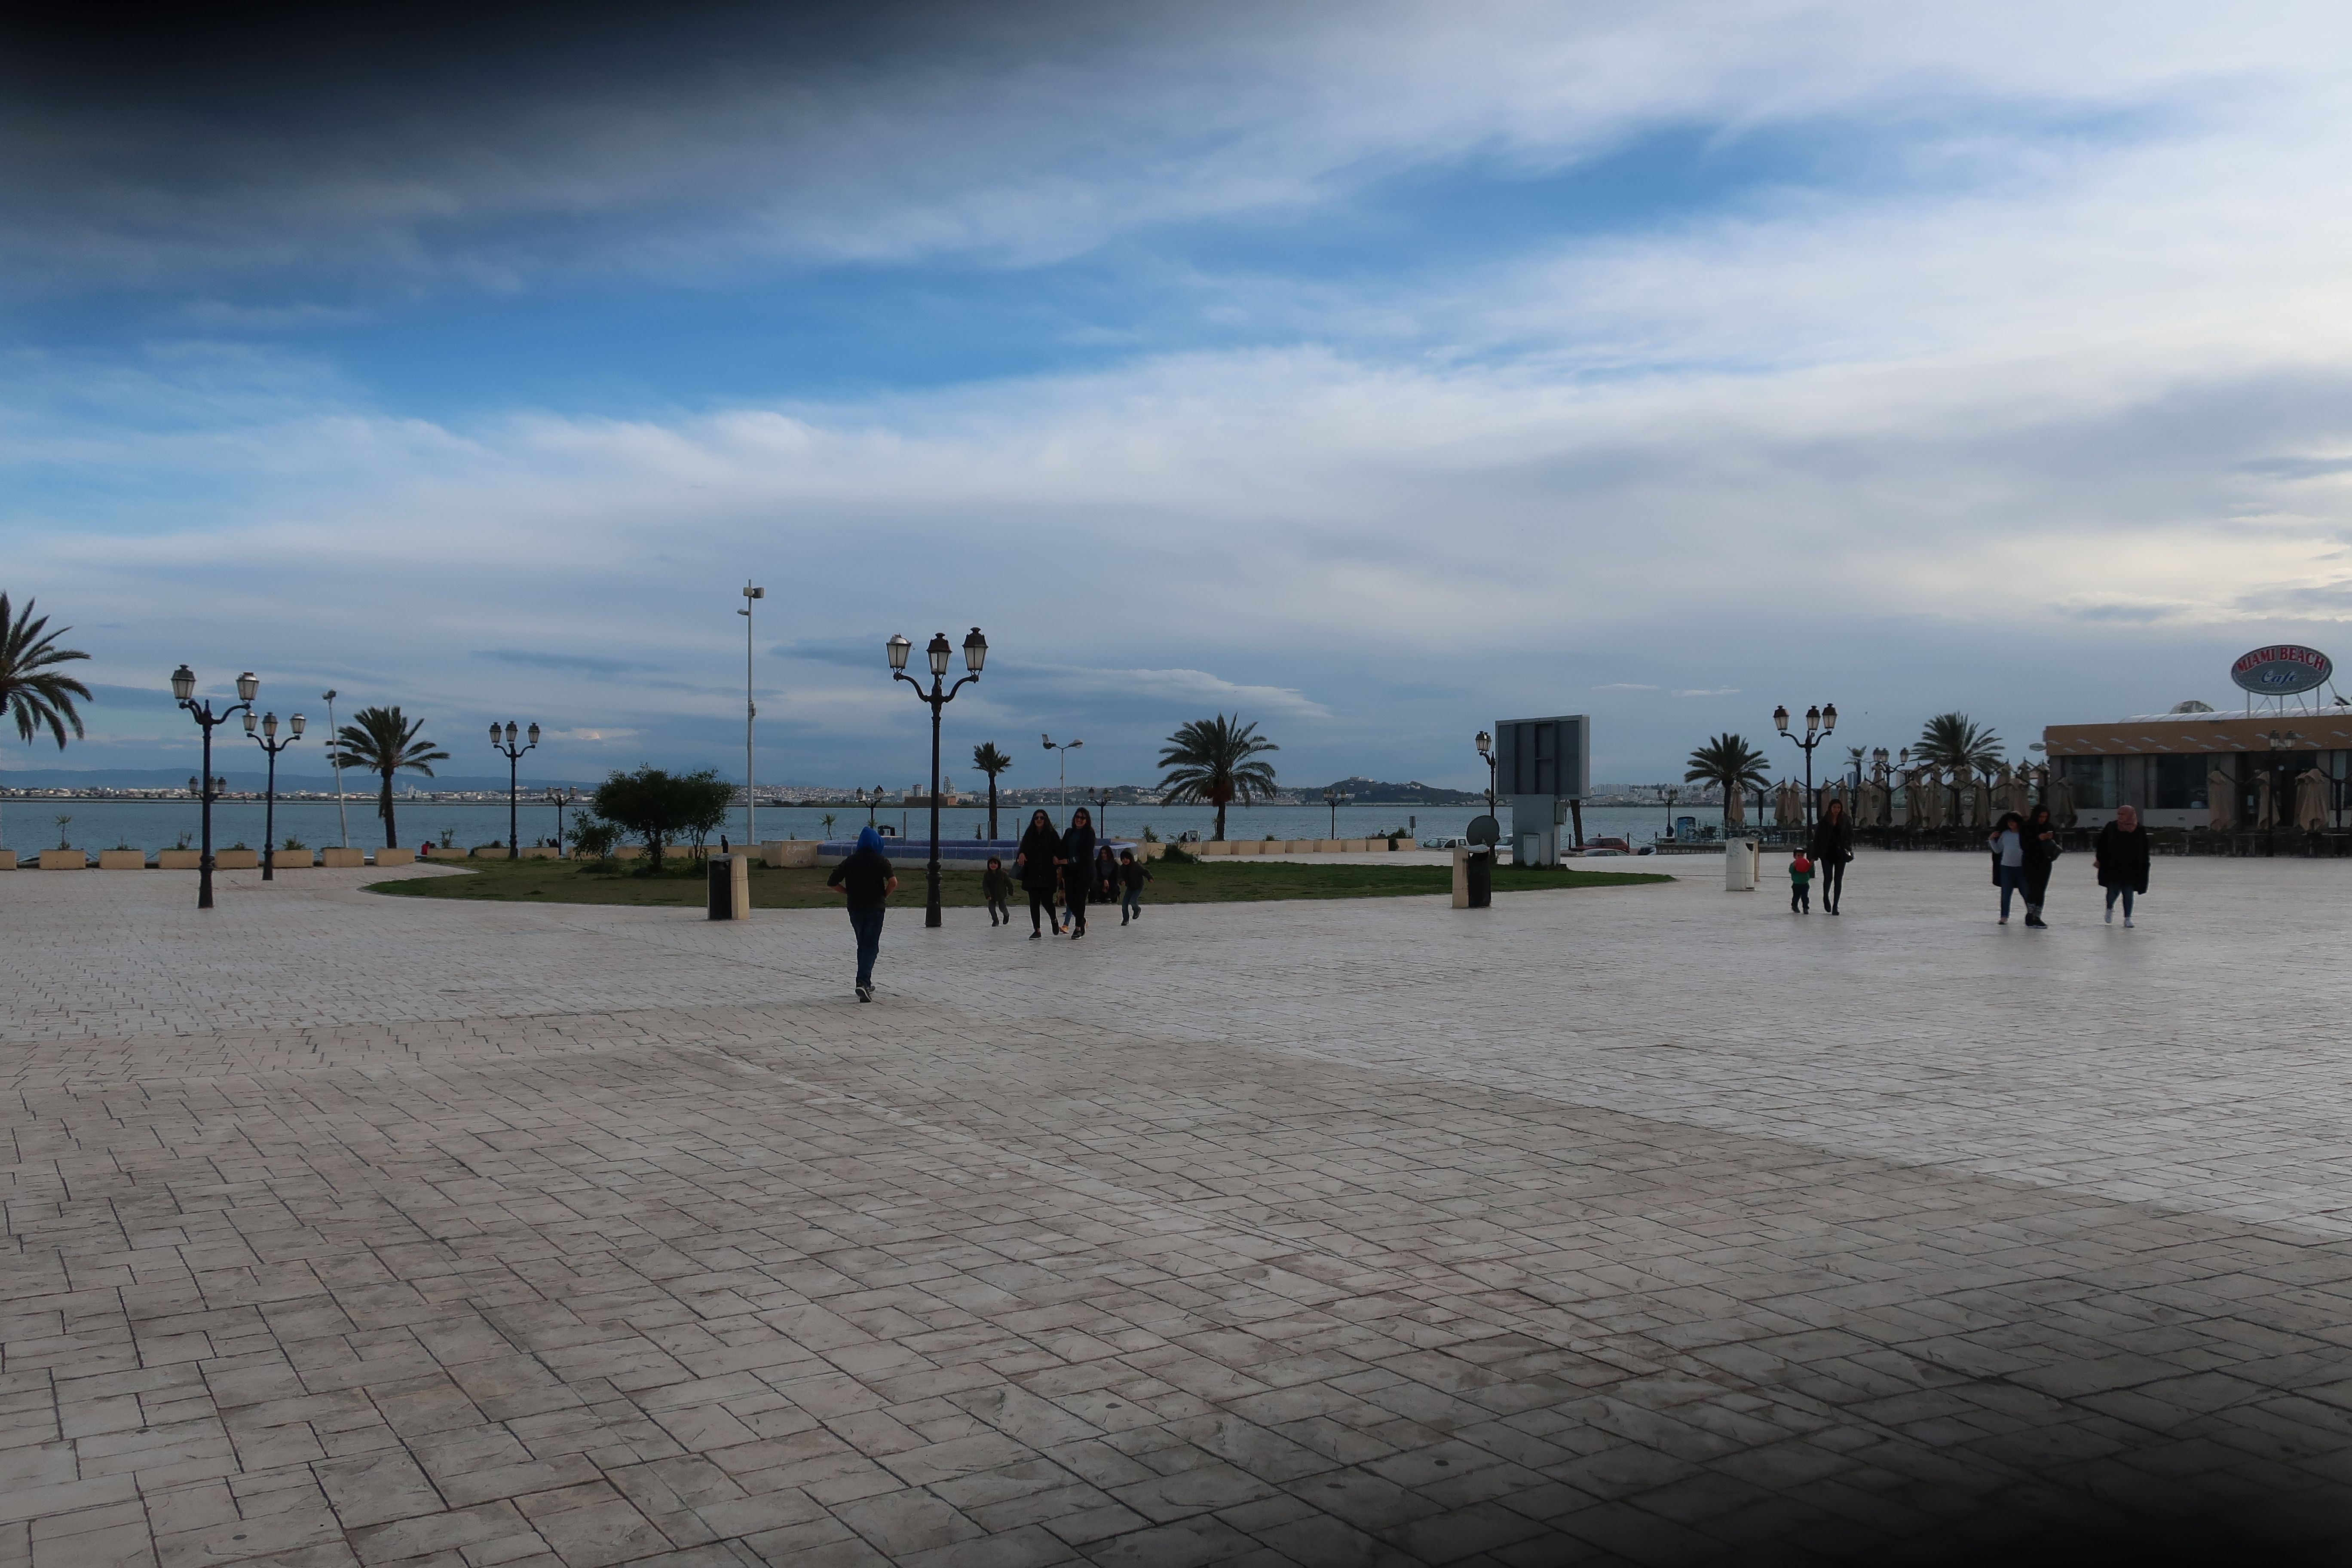
nature, sky, public space, tree, cloud, city, architecture, town square, tourism, vacation, plaza, photography, ocean, horizon, sea, walkway, beach